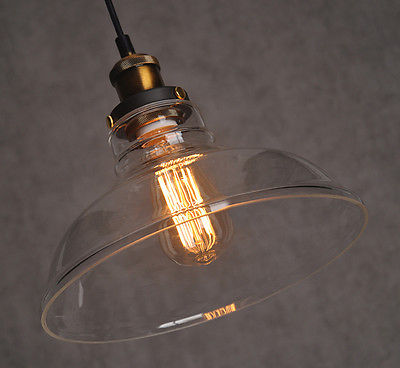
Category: lamp